Growing Pains (Alessia Cara song)

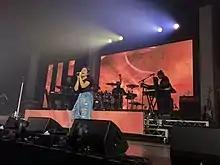
Cara performing the song at an invite-only gig in Sydney, Australia in 2018.

Cara debuted the song on "The Tonight Show Starring Jimmy Fallon" on June 18, 2018.